Dandadan

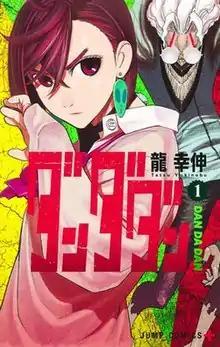
First volume cover, featuring Momo Ayase (left) and Ken "Okarun" Takakura in his form (right)

, also written as Dan Da Dan, is a Japanese manga series written and illustrated by Yukinobu Tatsu. It has been serialized in Shueisha's "Shōnen Jump+" app and website since April 2021, with its chapters collected in 20 volumes as of July 2025. The series follows two teenagers with supernatural powers fighting and aliens with help from multiple allies.